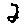
Label: 2